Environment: real
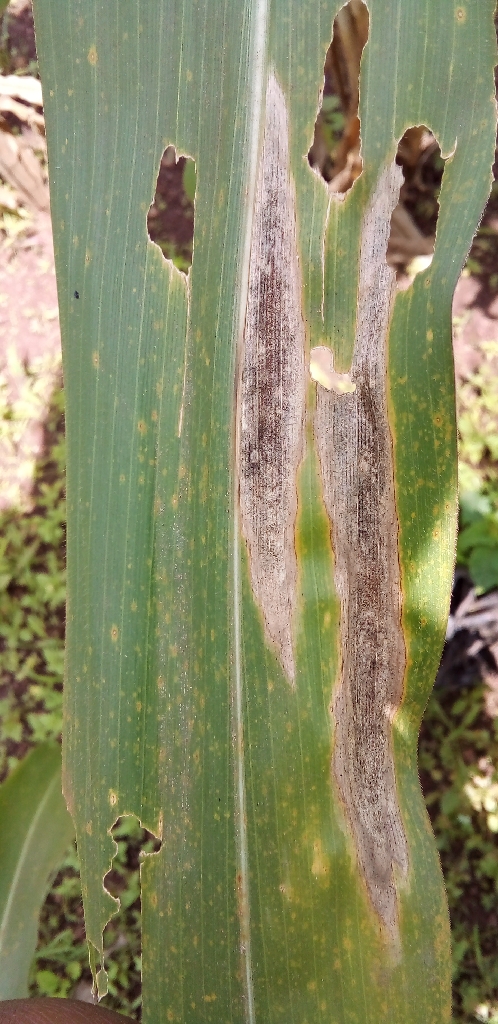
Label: northern_corn_leaf_blight